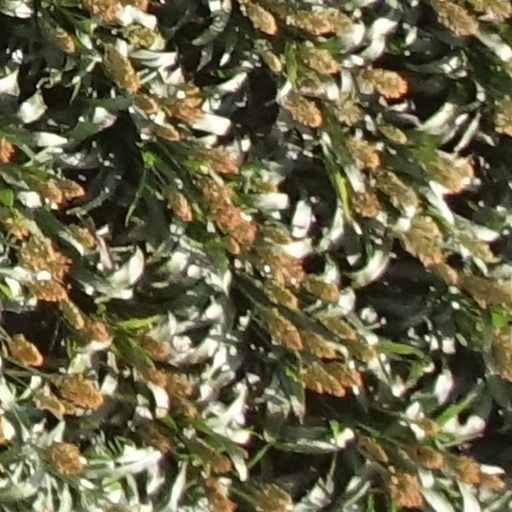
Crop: sorghum